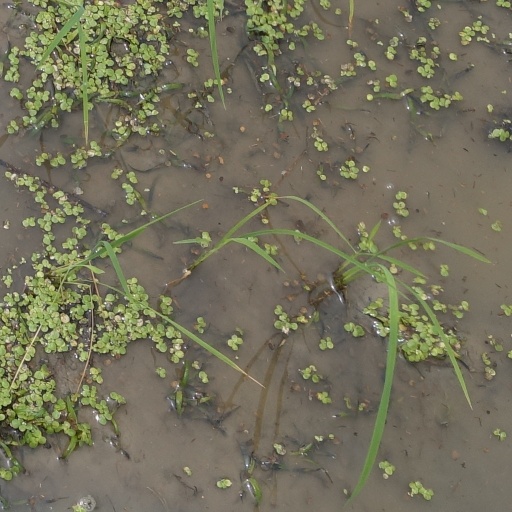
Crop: rice